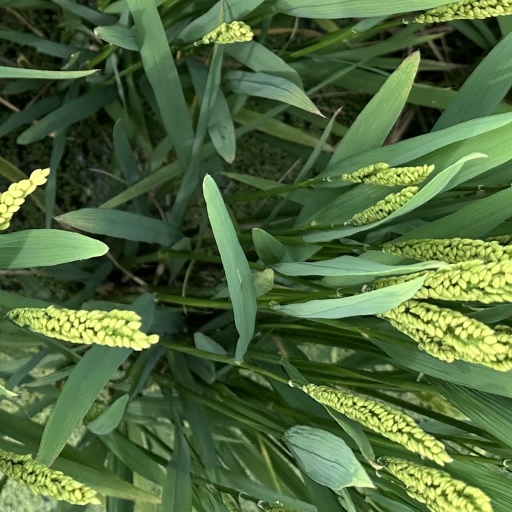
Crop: rice